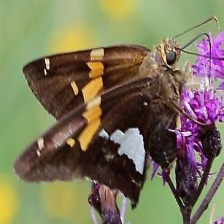
Species: SILVER SPOT SKIPPER